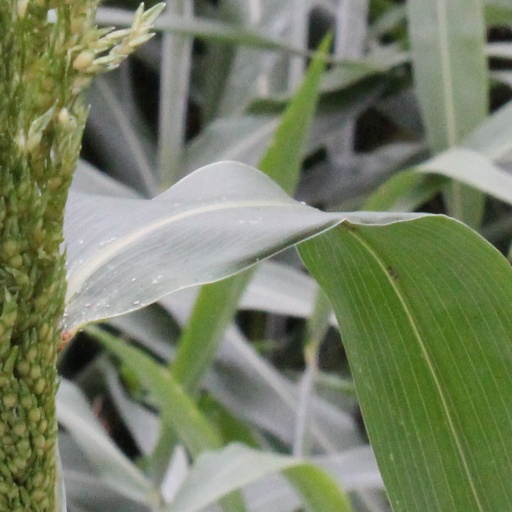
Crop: sorghum